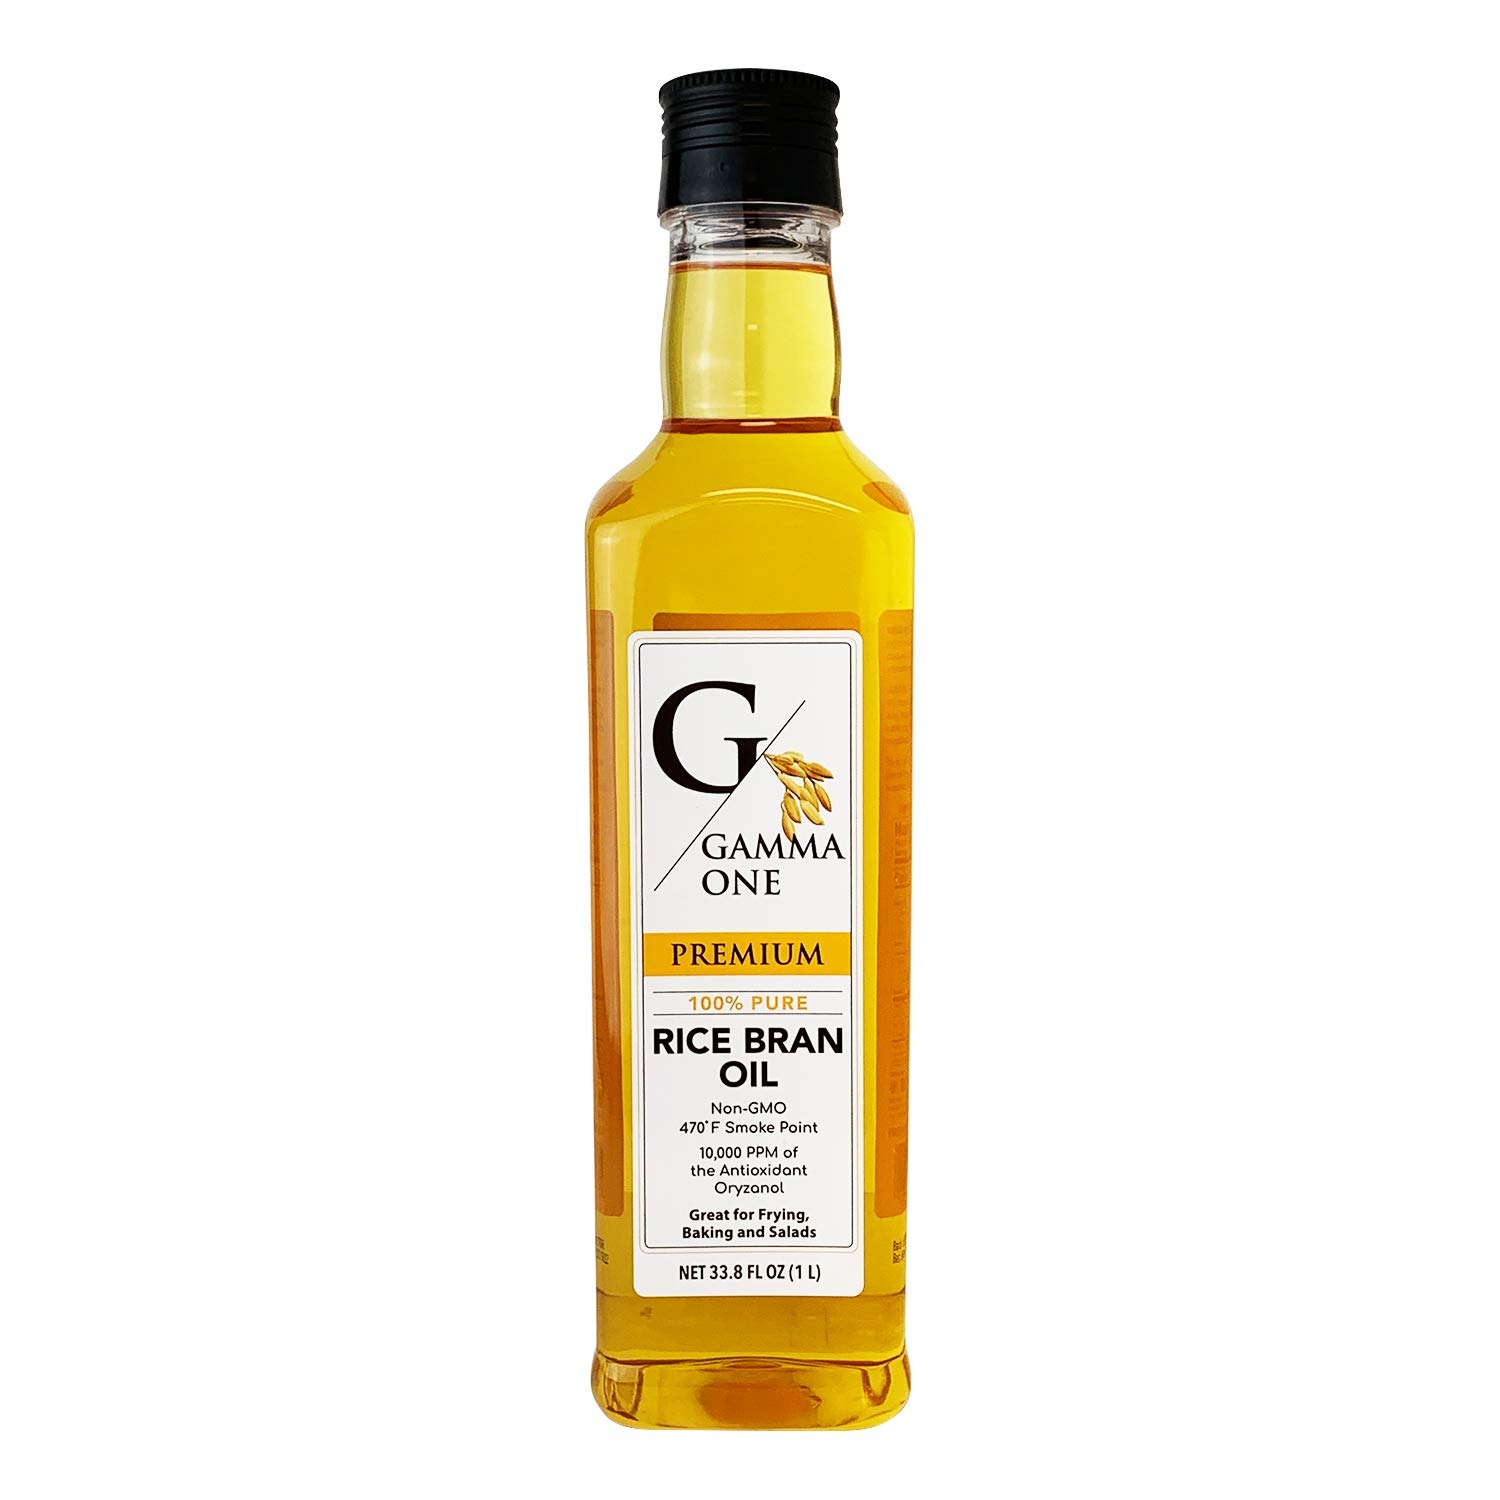
Item Name: Gamma One 100% Pure Rice Bran Oil, 33.8 Fl Oz (Pack of 12)
Bullet Point 1: NON-GMO Verified
Bullet Point 2: Rice Bran Oil is one of the healthiest edible oil, rich in vitamins, natural antioxidants, and nutrients. It contains a high level of natural antioxidant, Oryzanol, at 10,000 ppm.
Bullet Point 3: High smoke point of 470 degrees F, making it suitable for the high-temperature cooking methods like pan-frying, stir-frying, sautéing, and deep -frying.
Bullet Point 4: Rice Bran Oil is a premium choice for those who have an intolerance to other cooking oils. Delicate and subtle flavor, excellent for baked goods, salad dressings, and dips.
Bullet Point 5: Free of Trans Fat and preservatives.
Value: 405.6
Unit: Ounce

Price: 18.95